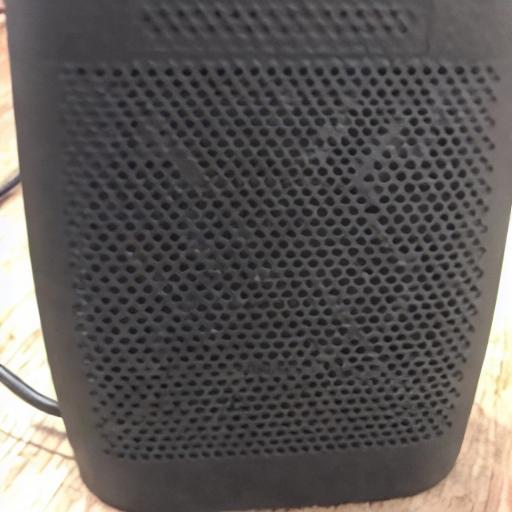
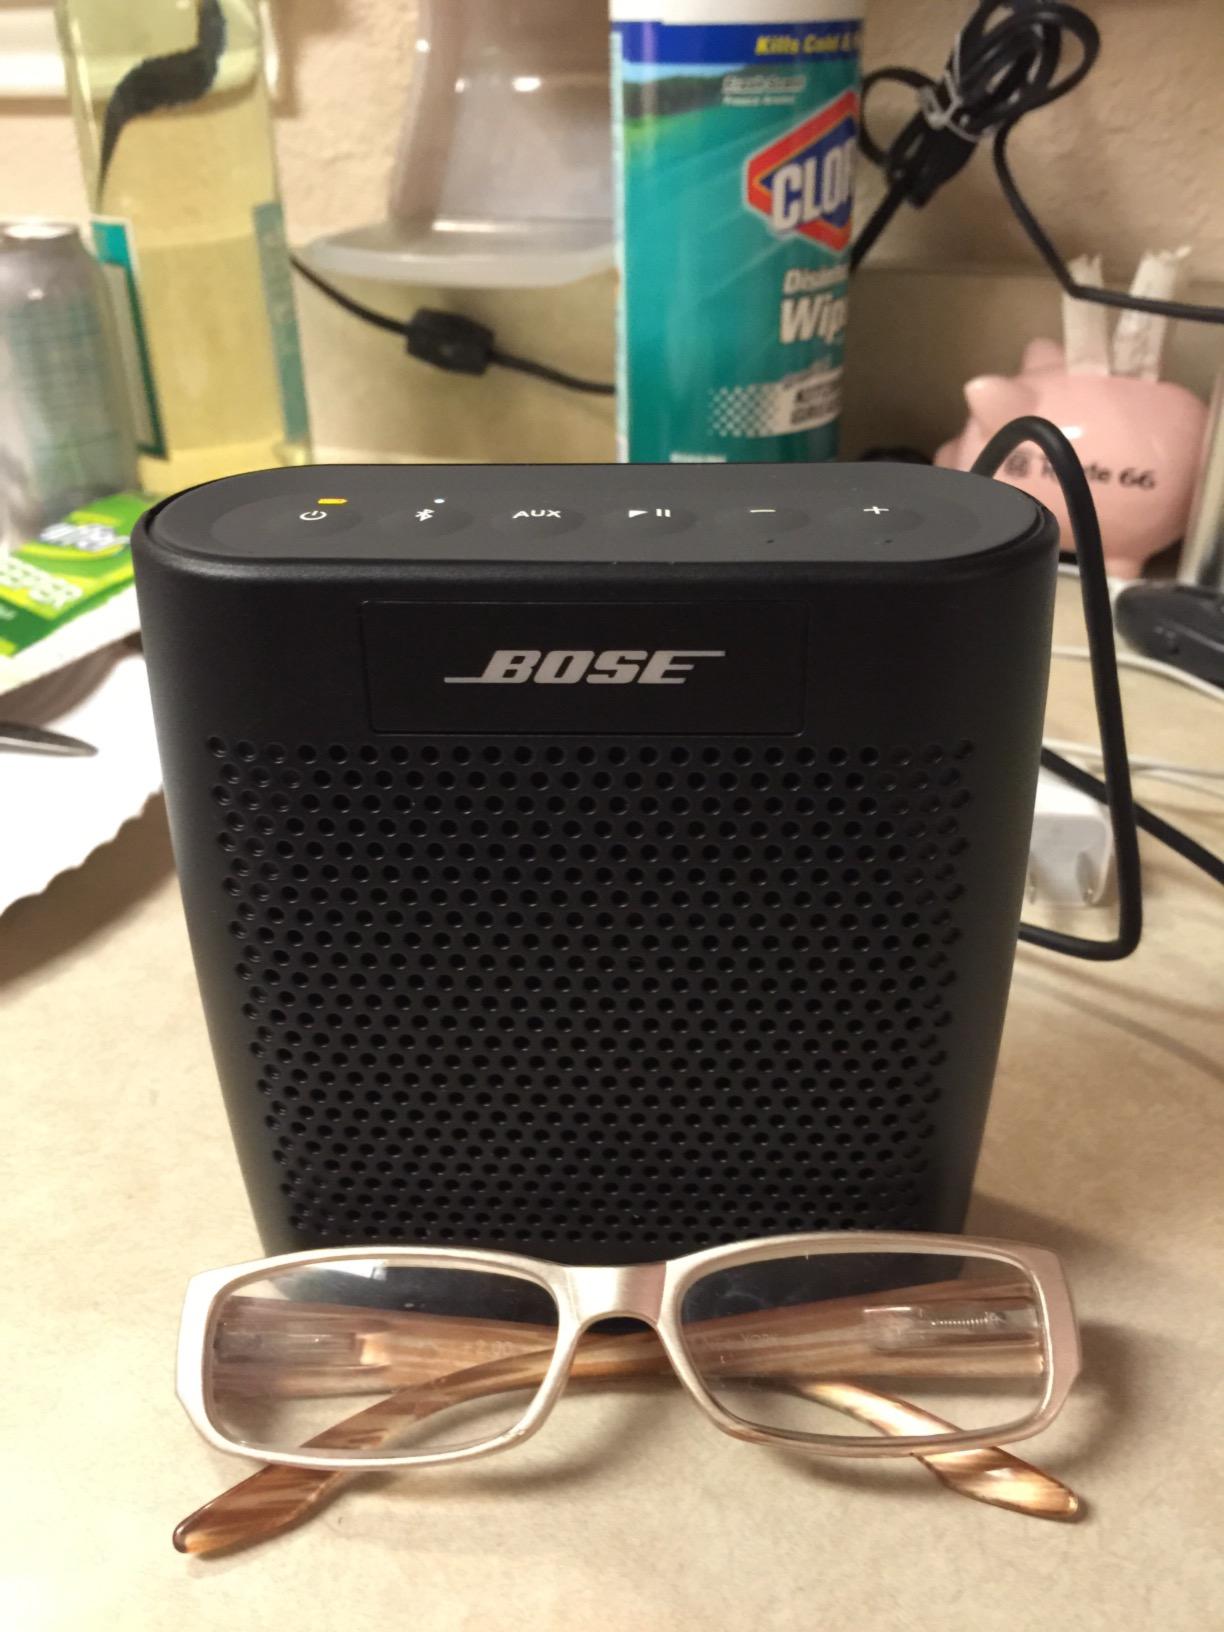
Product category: speaker
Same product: no